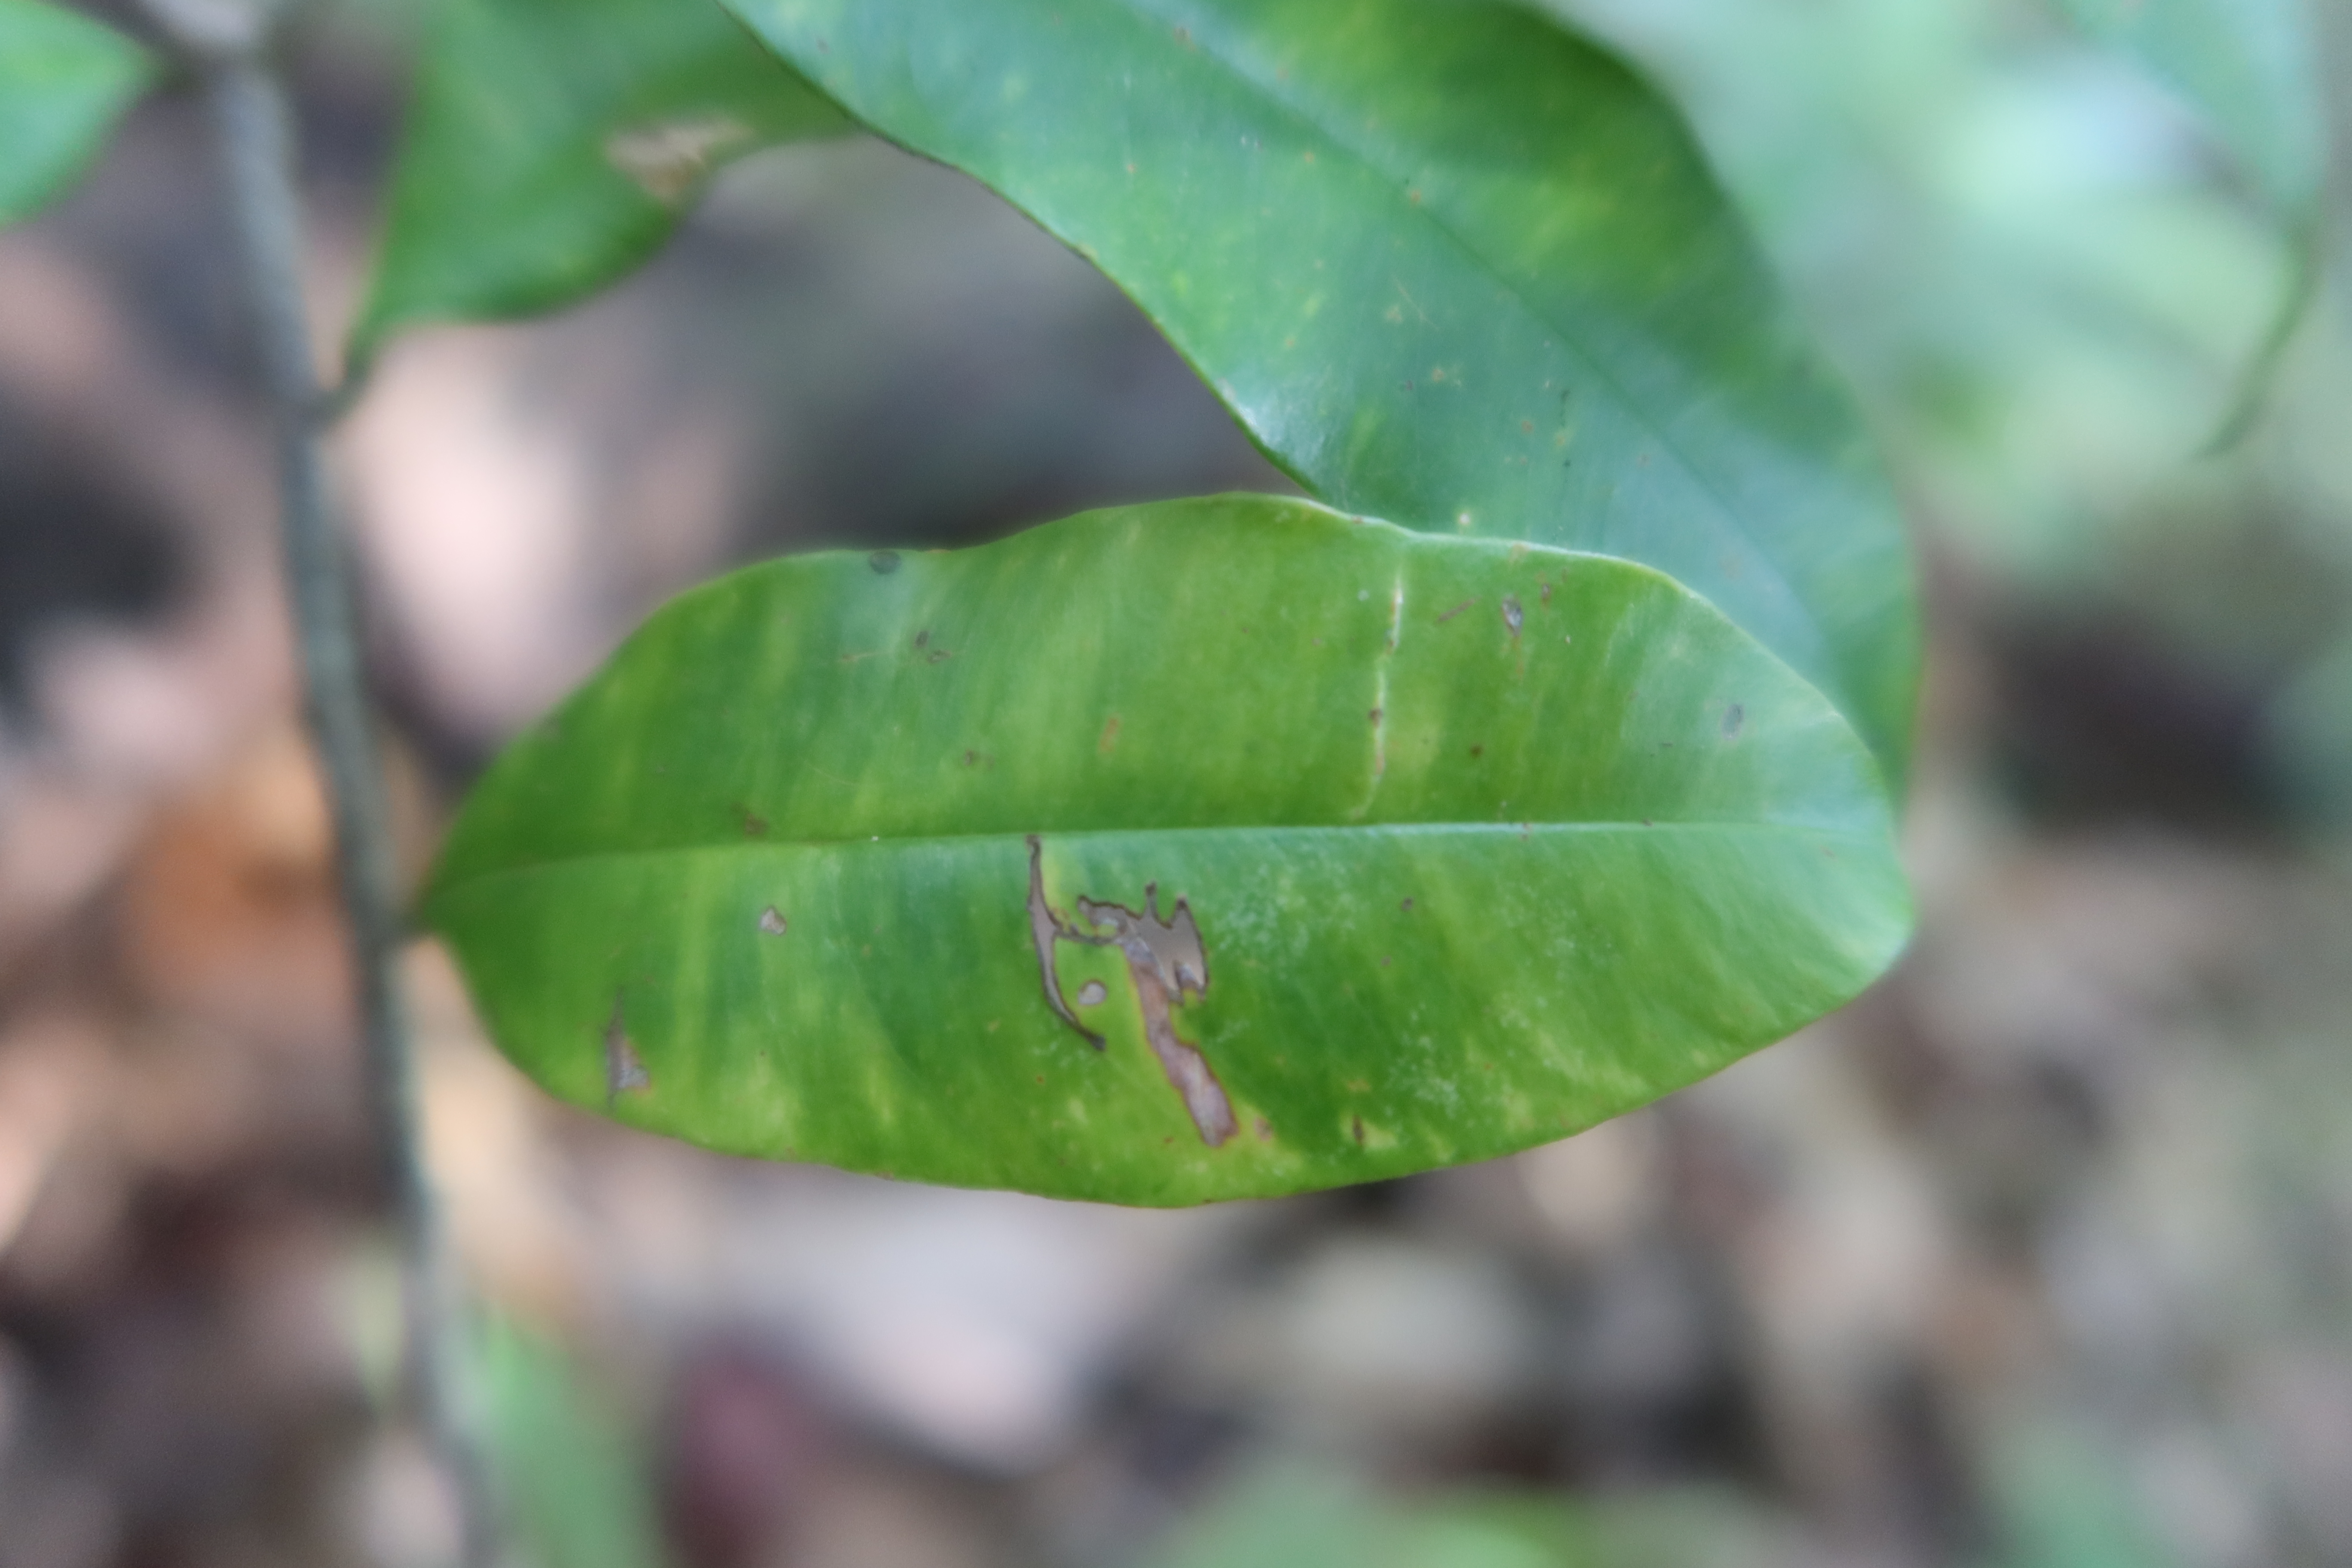
Label: Brown spots